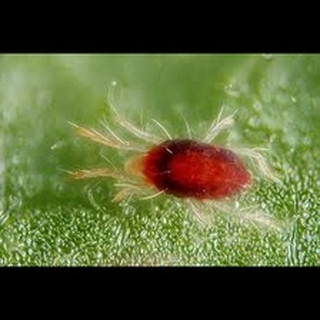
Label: wheat_mite